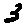
Label: 3